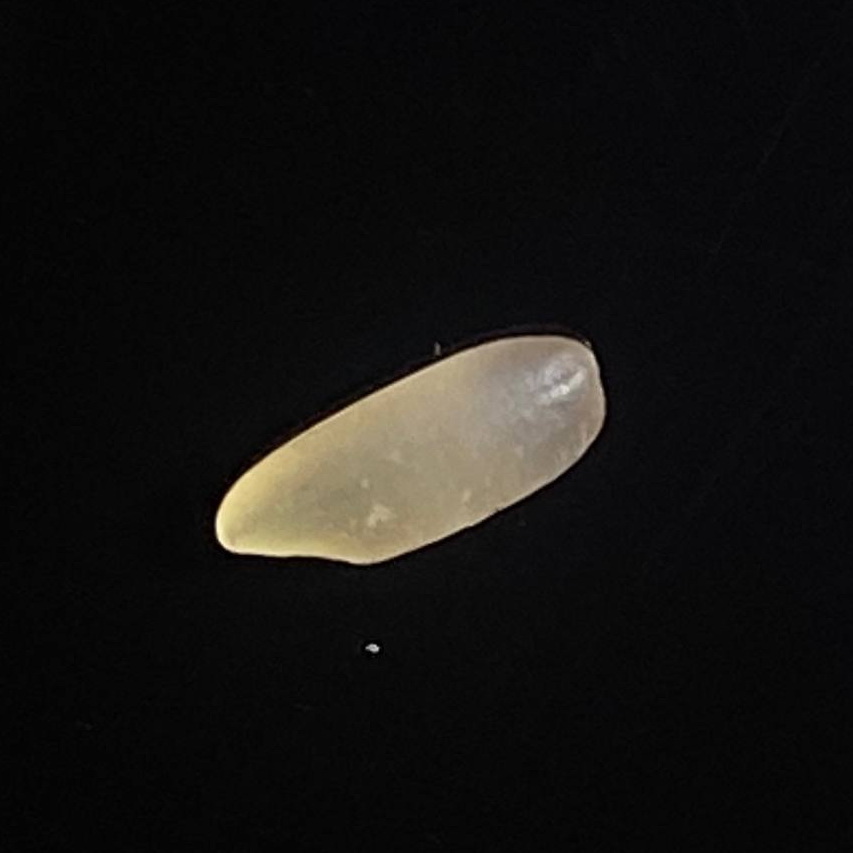
Rice variety: Shorna5